J. R. R. Tolkien Encyclopedia

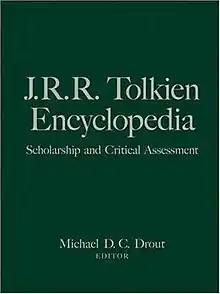

The J. R. R. Tolkien Encyclopedia: Scholarship and Critical Assessment, edited by Michael D. C. Drout, was published by Routledge in 2006. A team of 127 Tolkien scholars on 720 pages cover topics of Tolkien's fiction, his academic works, his intellectual and spiritual influences, and his biography. Co-editors were Douglas A. Anderson, Verlyn Flieger (both Drout's co-editors also of "Tolkien Studies"), Marjorie Burns and Tom Shippey.